Describe the emotion expressed in this image:  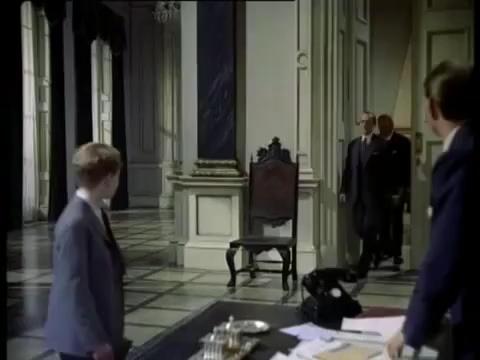
This person displays Pain, valence and arousal with low intensity.